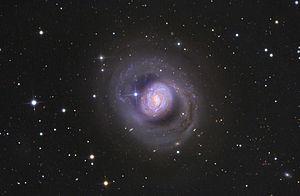
M77 est une galaxie spirale située dans la constellation de la Baleine à environ 34,5 millions d'années-lumière de la Voie lactée. Elle a été découverte par l'astronome français Pierre Méchain en 1780.